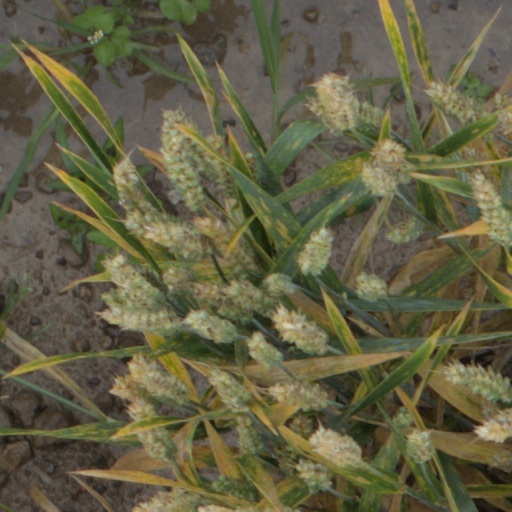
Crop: wheat